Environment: real
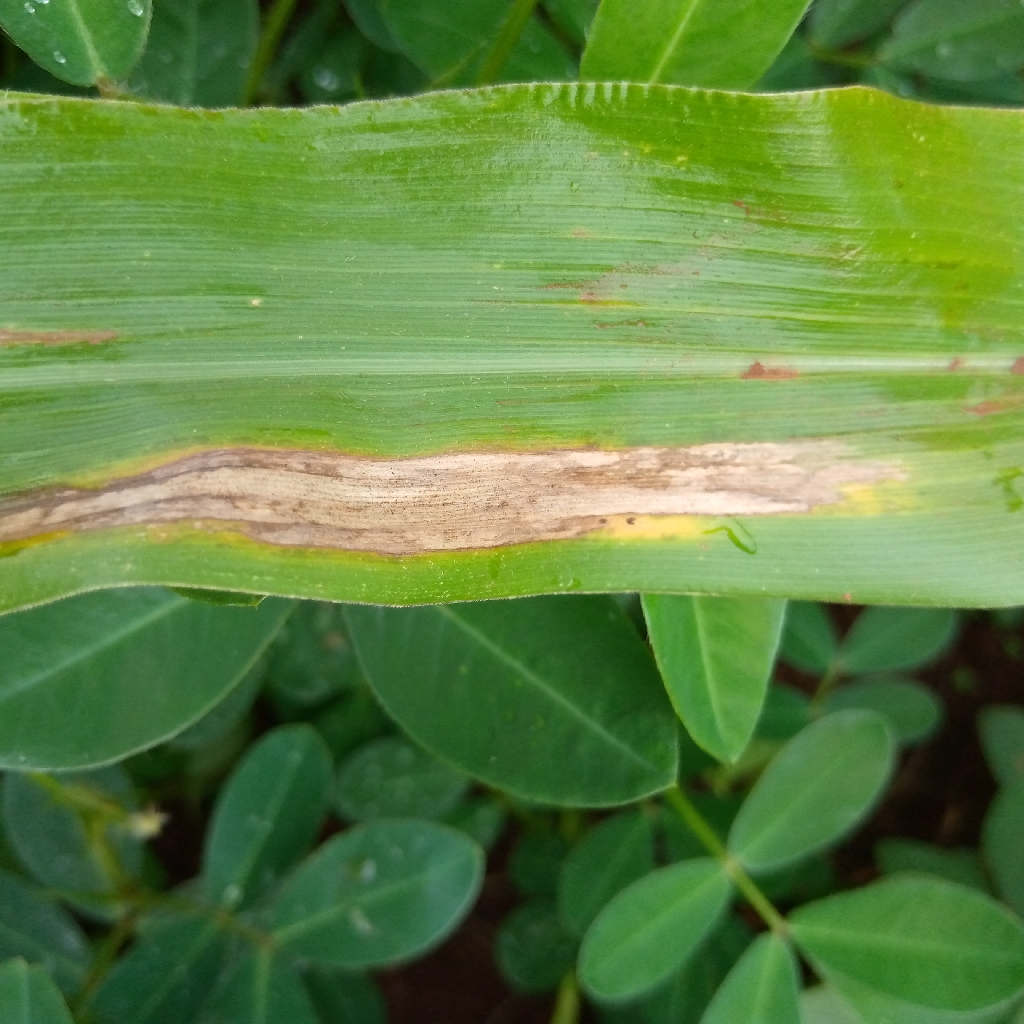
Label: northern_corn_leaf_blight